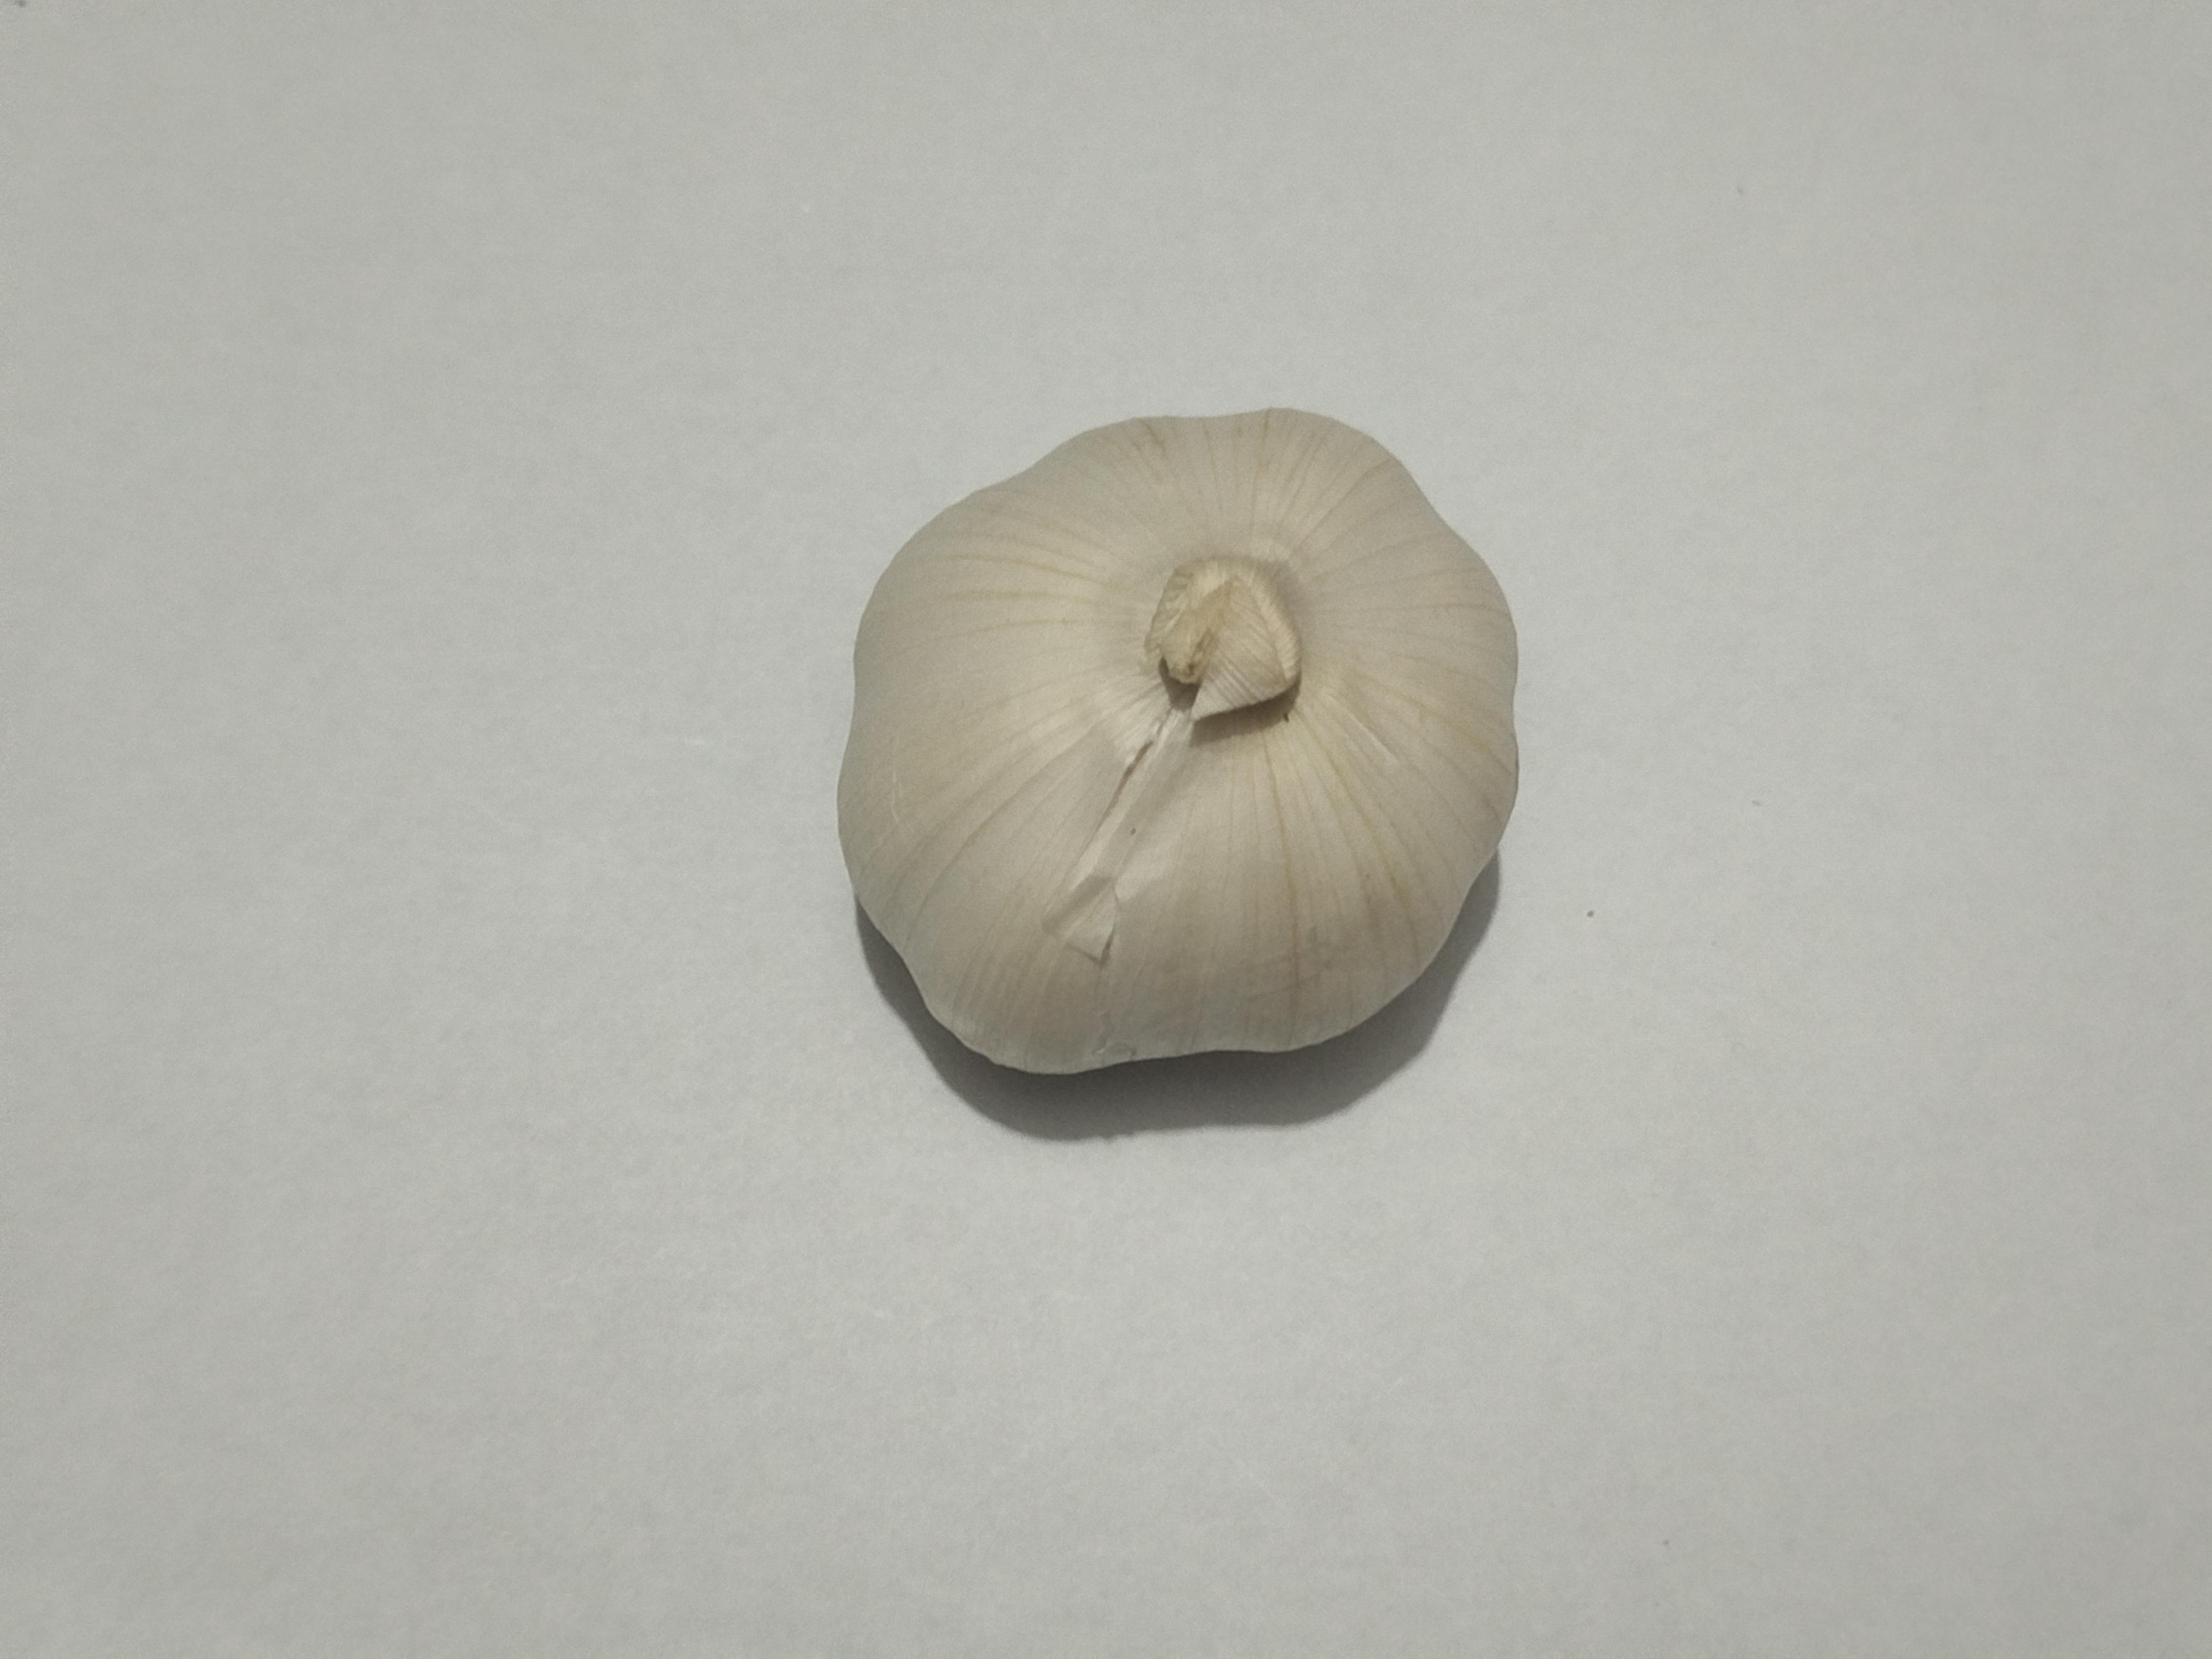
Label: Garlic